Jet aircraft

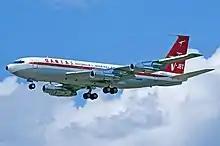
Boeing 707

The British experimental Gloster E.28/39 first flew on May 15, 1941, powered by Sir Frank Whittle's turbojet. The United States Bell XP-59A flew on October 1, 1942, using two examples of a version of the Whittle engine built by General Electric. The Meteor was the first production jet, with the first orders for production examples being made on 8 August 1941, the prototype first flying on 5 March 1943 and the first production aircraft flying on 12 January 1944, while the first orders for production Me 262 aircraft were not issued until 25 May 1943, and the first production Me 262 did not fly until 28 March 1944 despite the Me 262 program having started earlier than that of the Meteor, as Projekt 1065, with initial plans drawn up by Waldemar Voigt's design team in April 1939.